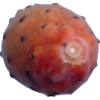
Label: cactus_fruit_red